Los Angeles

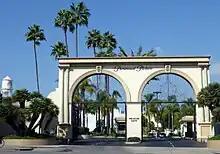
Paramount Pictures Studios

In 1992, the city of Los Angeles recorded 1,092 murders. Los Angeles experienced a significant decline in crime in the 1990s and late 2000s and reached a 50-year low in 2009 with 314 homicides. This is a rate of 7.8 per 100,000—down from 1980, when it was 34.2. In 2021, murders rose to their highest rate (8.5) since 2008, although by 2024 (6.1), the spike had receded.